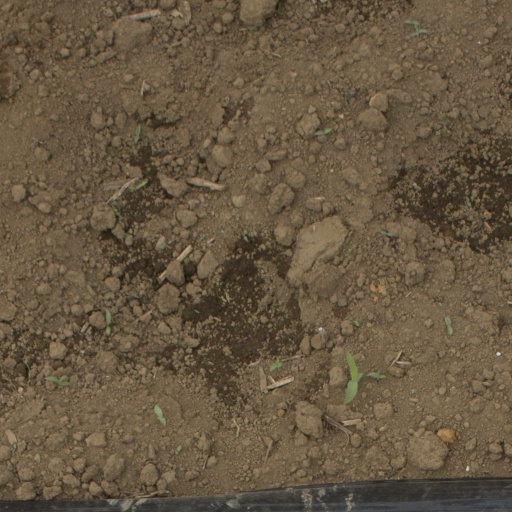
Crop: Jerusalem artichoke